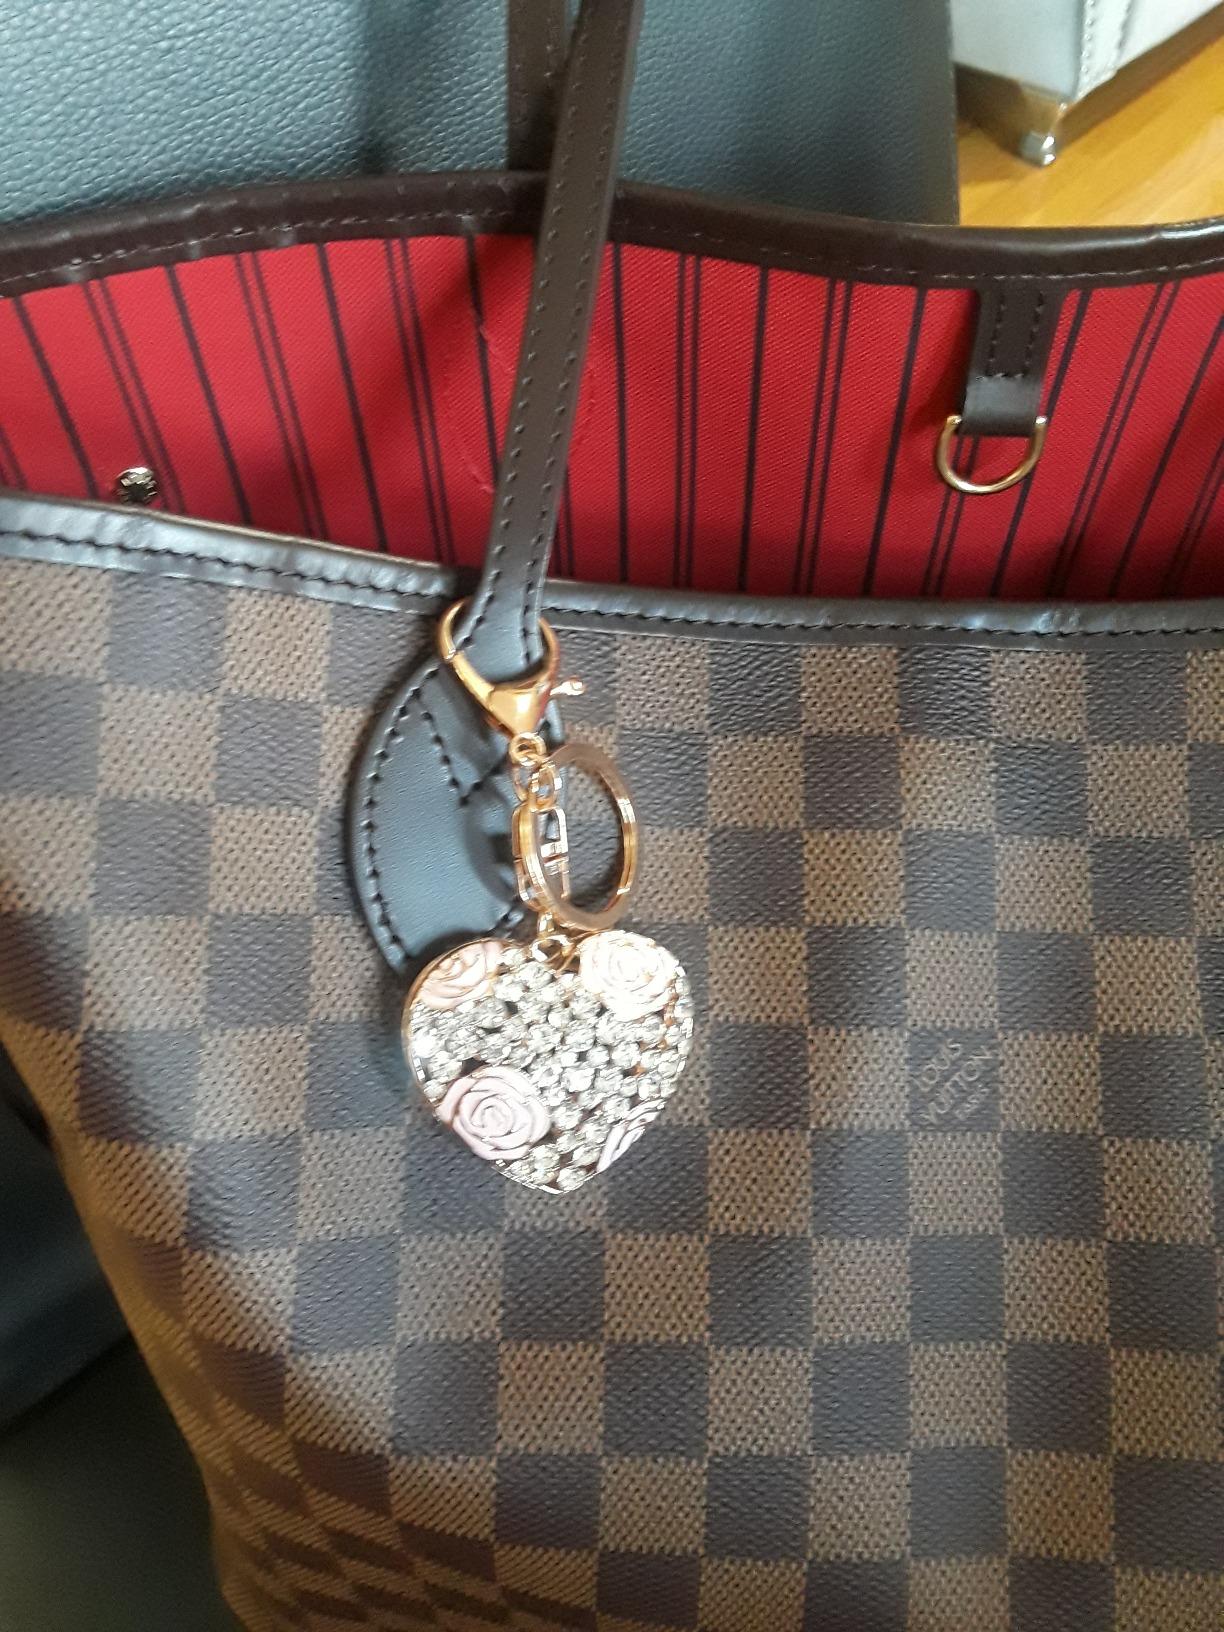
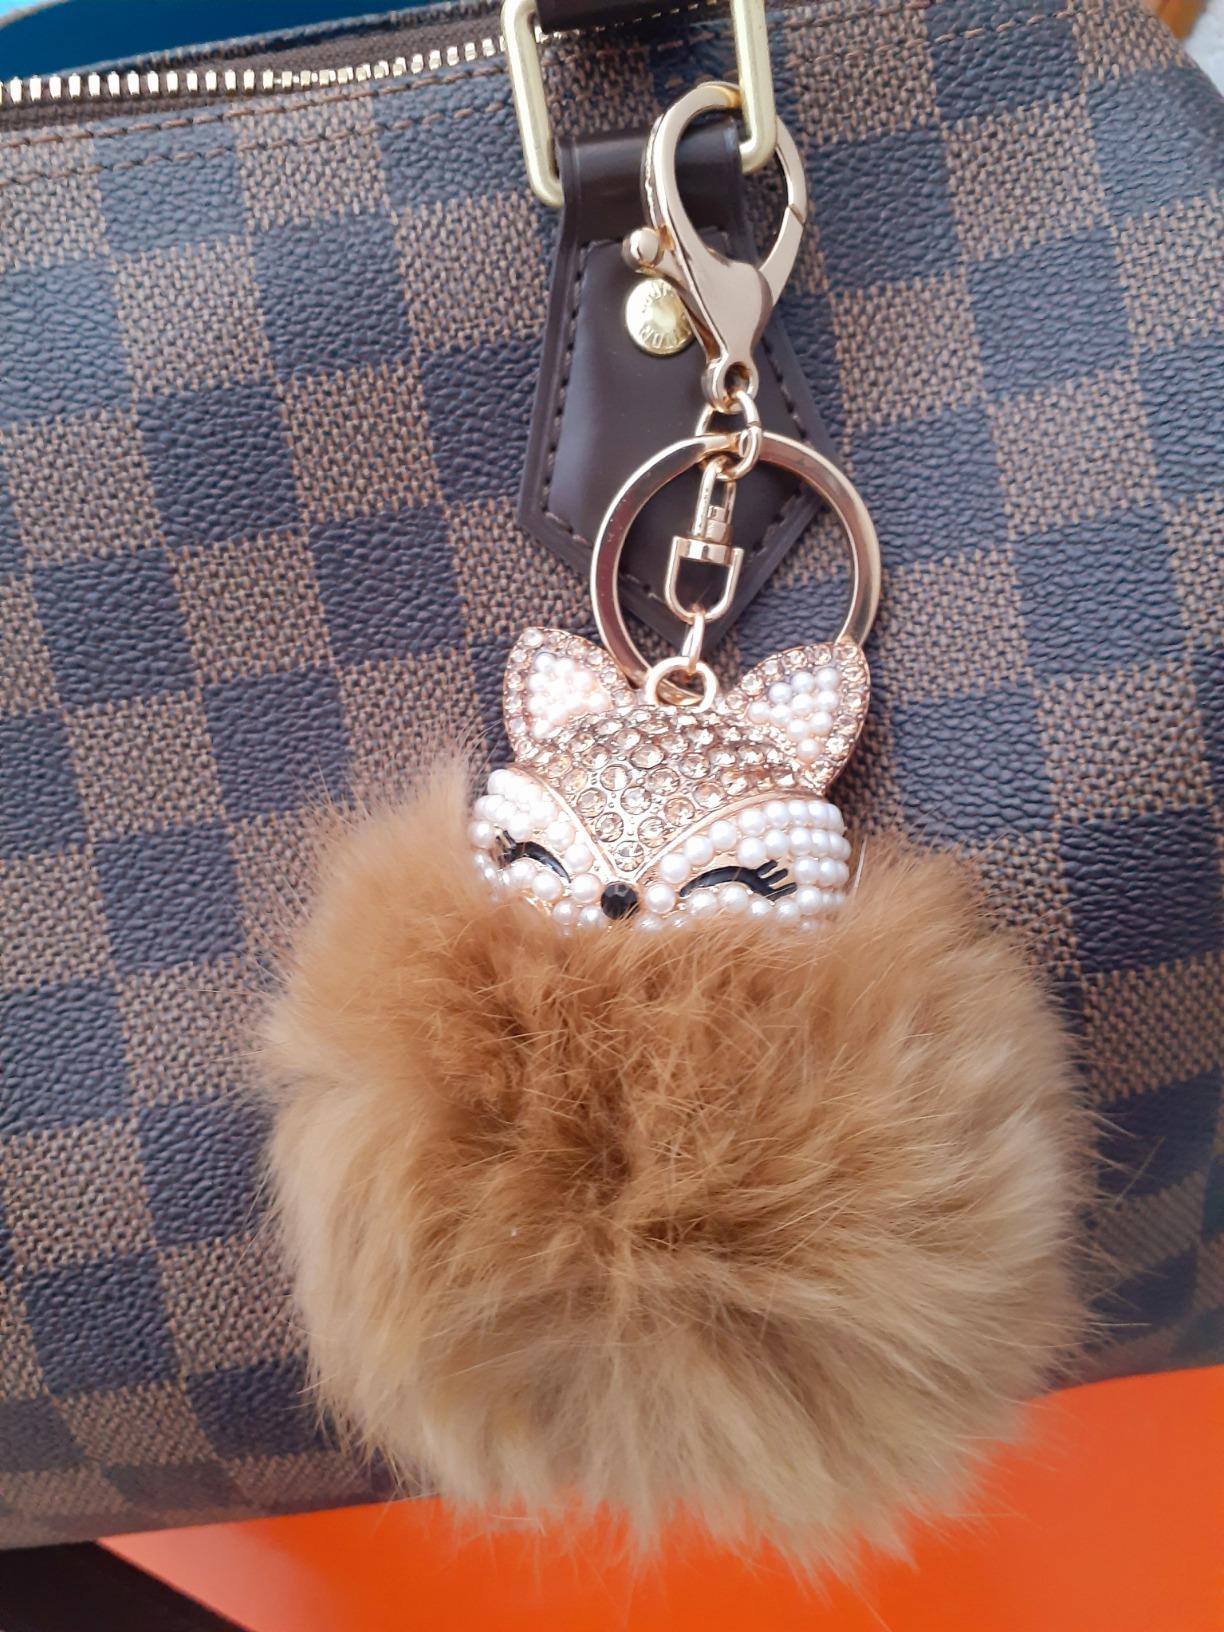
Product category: accessories_keychain
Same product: no